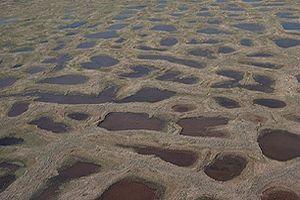
On appelle tourbière ombrotrophe, ou tourbière haute, une zone humide acide et pauvre en minéraux, où flore et faune se sont adaptées à ces conditions extrêmes. Au contraire des marécages ou des tourbières minérotrophes, les tourbières ombrotrophes sont alimentées exclusivement par les précipitations, le brouillard et la fonte des neiges, ainsi que par les sels minéraux transportés par le vent : en cela, elles représentent un type de zone humide spécifique sur le plan hydrologique, écologique et génétique, dont les mousses, accumulées et régénérées au fil des siècles et des millénaires, jouent un rôle essentiel dans la formation de la tourbe.